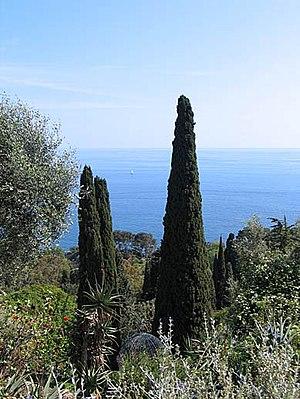
Vue du jardin botanique Hanbury
Le jardin botanique Hanbury, situé près de la ville de Vintimille en Italie, est un des grands jardins botaniques de la Riviera italienne.